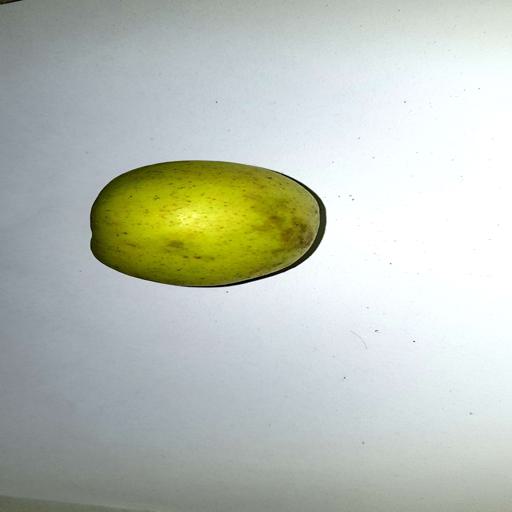
Label: healthy